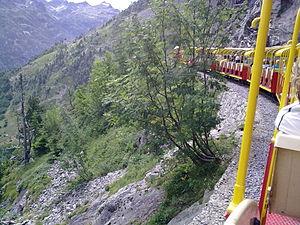
Le petit train d'Artouste le 25 juillet 2010.